Battersea Reference Library

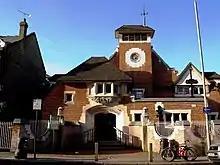
Battersea Reference Library's Altenburg Gardens entrance

Battersea Reference Library is a reference library within a Grade II listed building at Altenburg Gardens, Battersea, London, England.